In Search of the Dark Ages

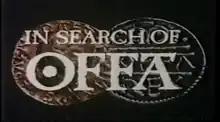
First episode titlecard

In Search of the Dark Ages is a BBC television documentary series, written and presented by historian Michael Wood, first shown between 1979 and 1981. It comprises eight short films across two series, each focusing on a particular character from the history of England prior to the Norman Conquest, a period popularly known as the Dark Ages. It is also the title of a book written by Wood to support the series, that was first published in 1981.